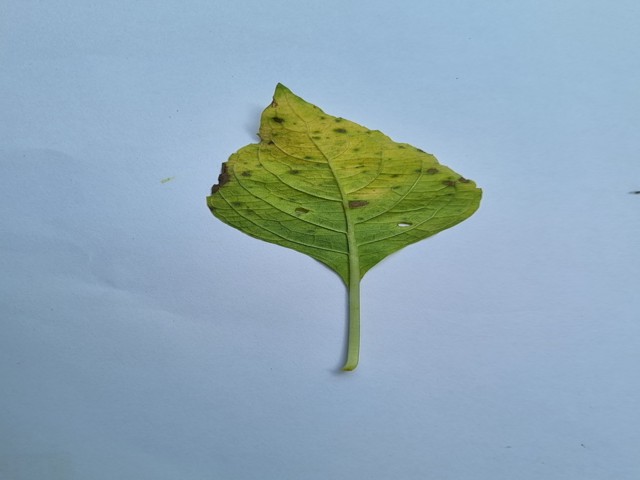
Plant: ramtulsi